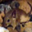
Label: mouse